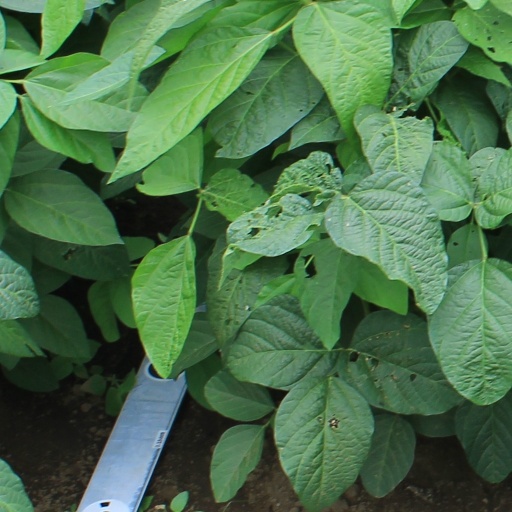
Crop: soybean